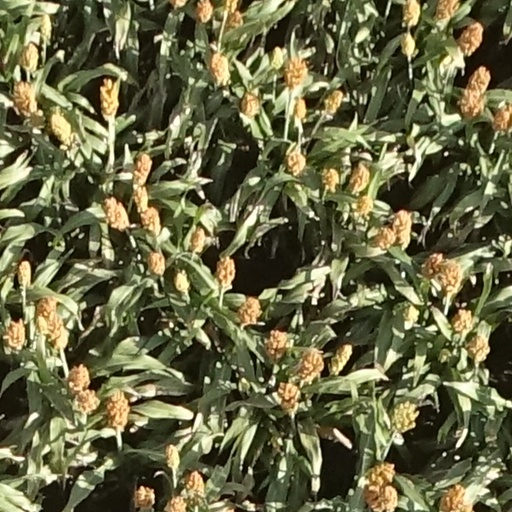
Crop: sorghum